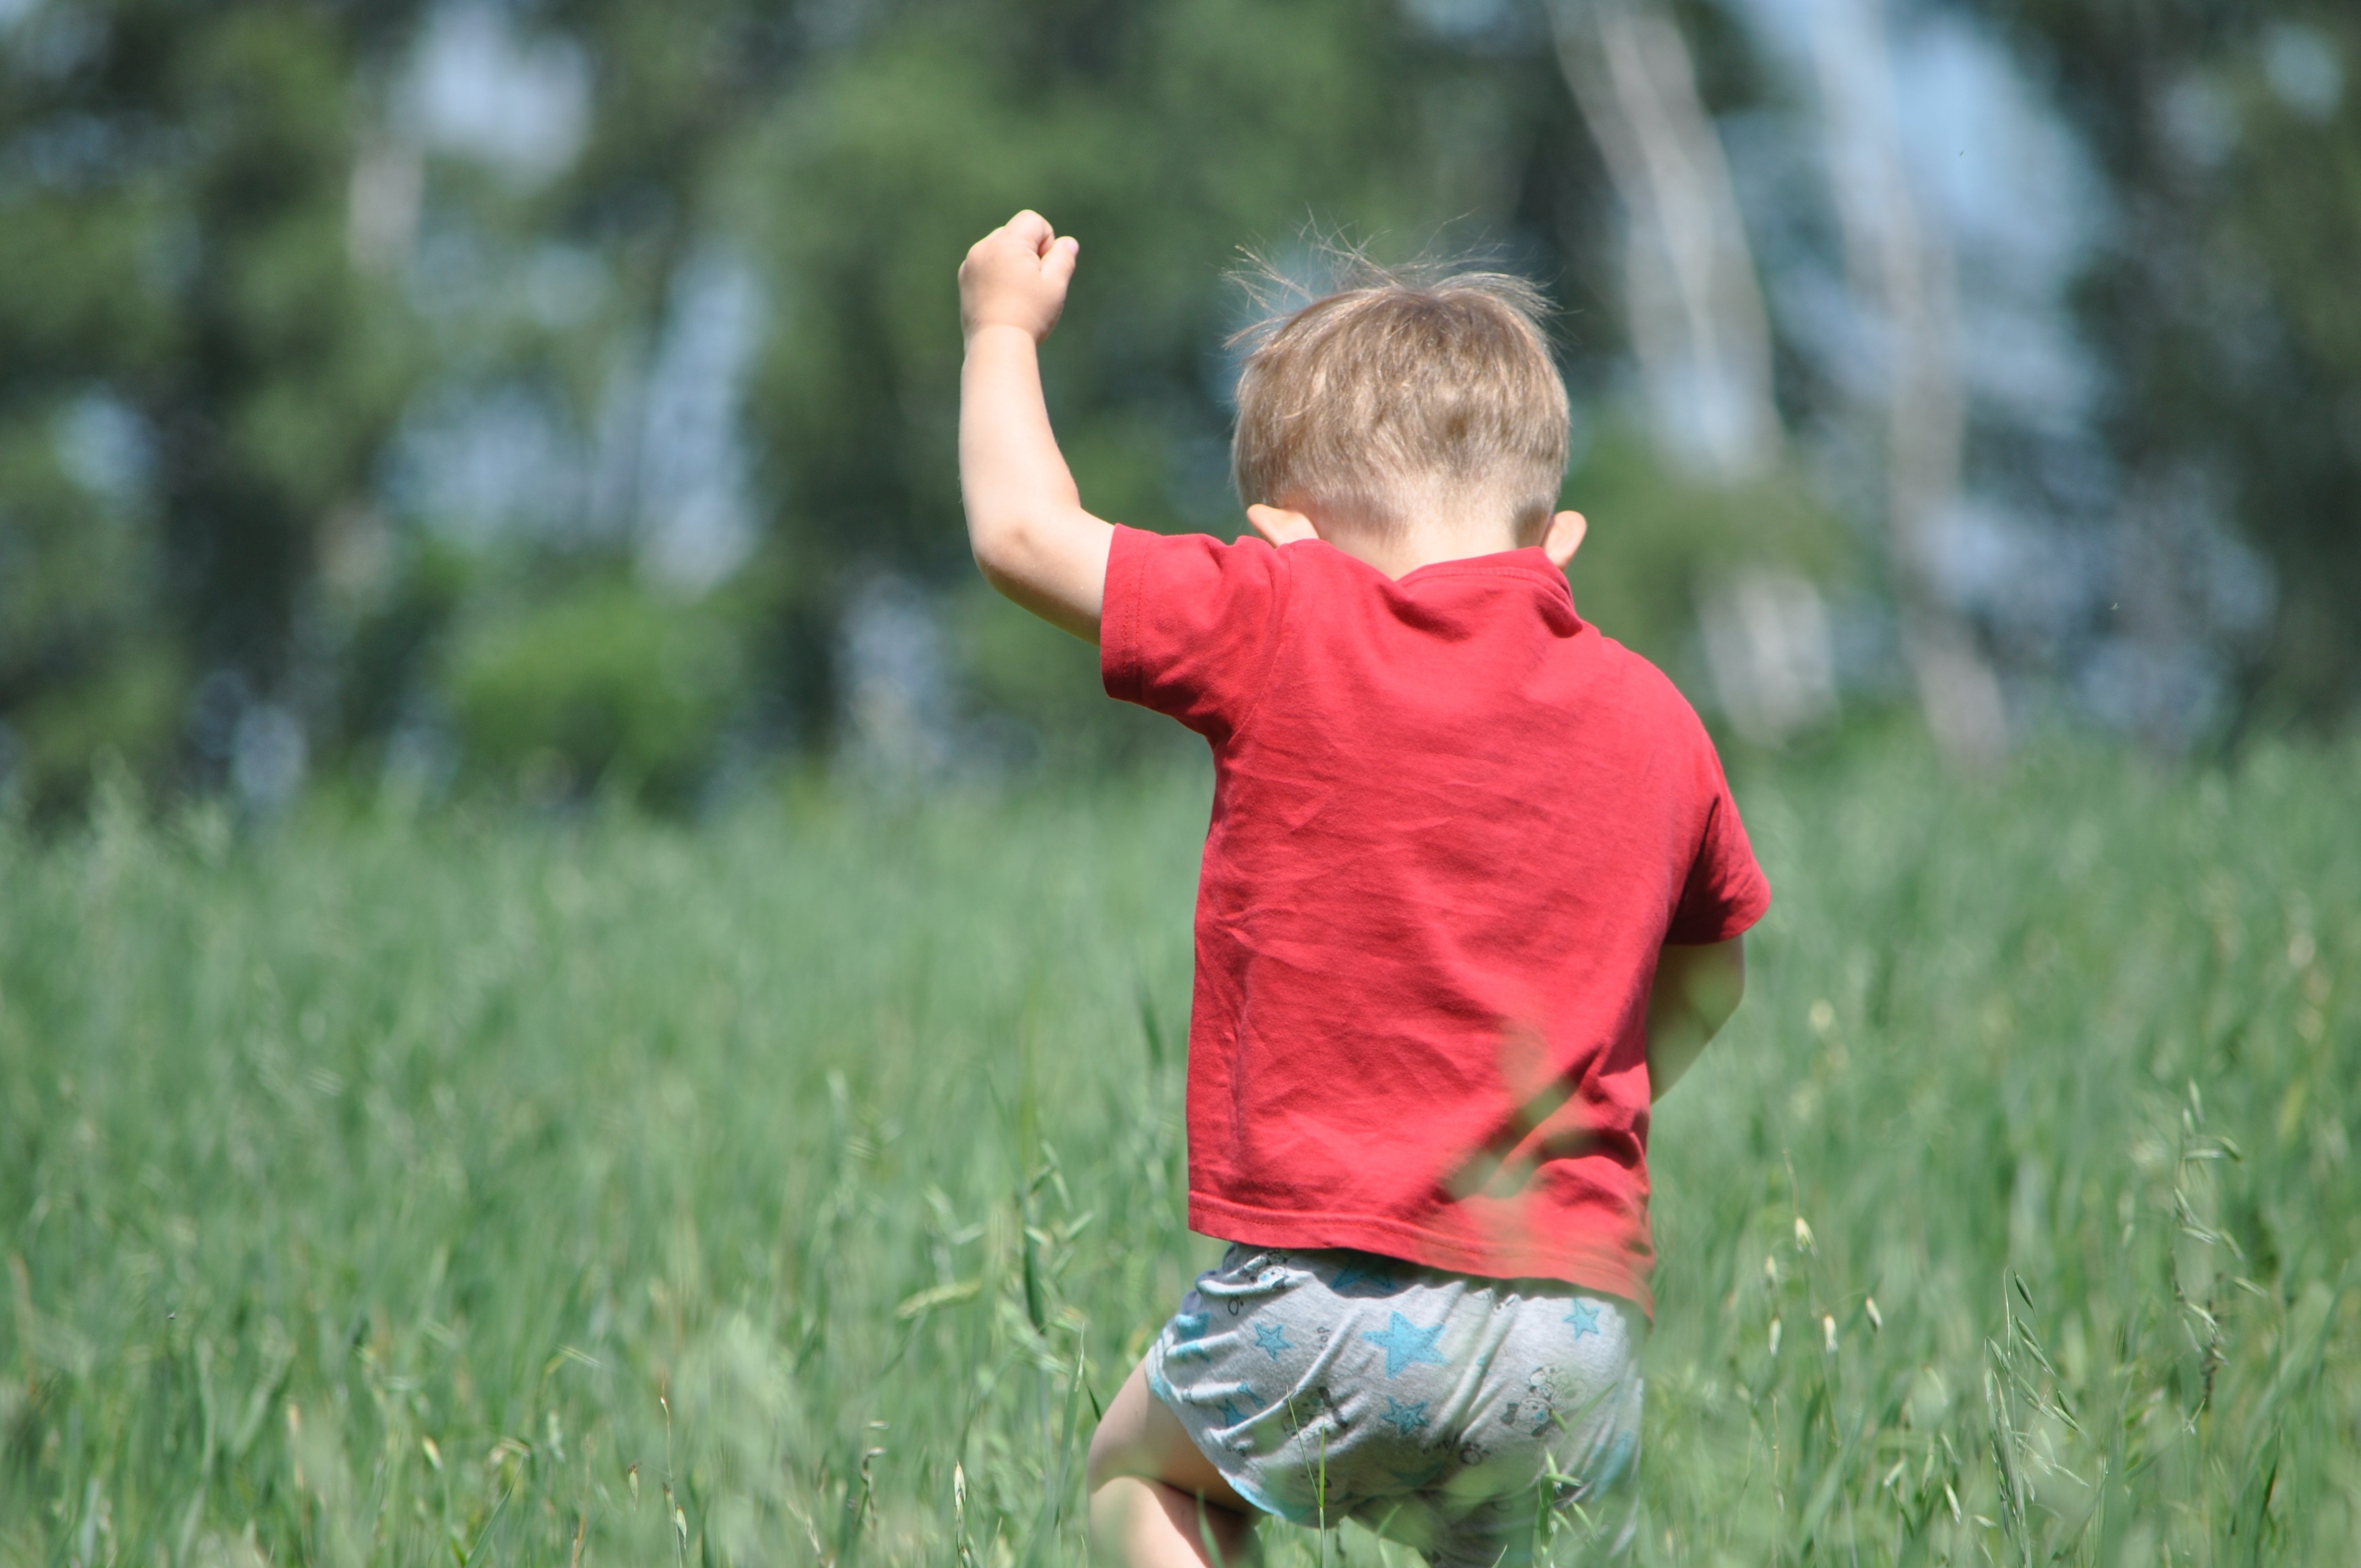
landscape, nature, grass, outdoor, person, mountain, people, field, lawn, meadow, play, countryside, flower, boy, kid, country, summer, travel, male, village, europe, green, natural, scenery, child, colorful, sunny, sports, toddler, russia, russian, tambov